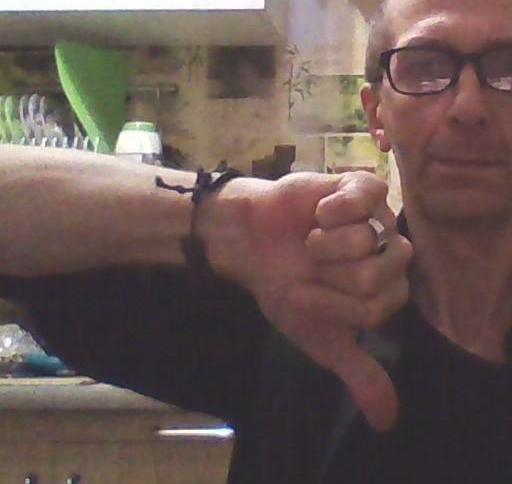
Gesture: dislike